GCR Class 8A

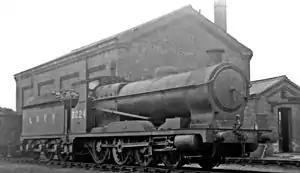
A GCR Class 8A at Retford Locomotive Depot on 13 April 1947

The Great Central Railway (GCR) Class 8A was a class of steam locomotive built between 1902 and 1911 for handling heavy coal trains over the Pennines. They all passed to the LNER in 1923, who redesignated them Class Q4. They were withdrawn from service between 1934 and 1951.